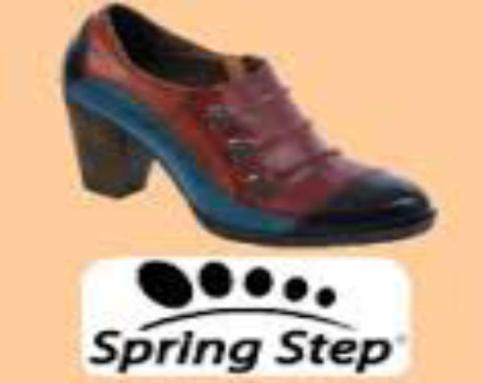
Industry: Clothes